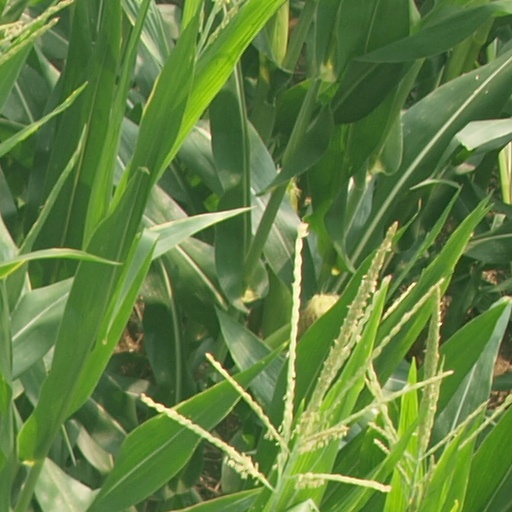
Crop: maize; corn